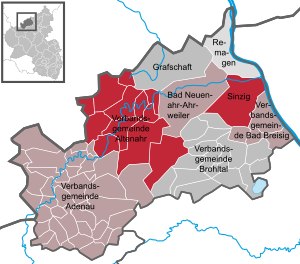
Landkreis Ahrweiler / Byer og kommuner
Byer og forbundskommuner i landkreisen
Landkreis Ahrweiler er en Landkreis i den nordlige del af tyske delstat Rheinland-Pfalz.